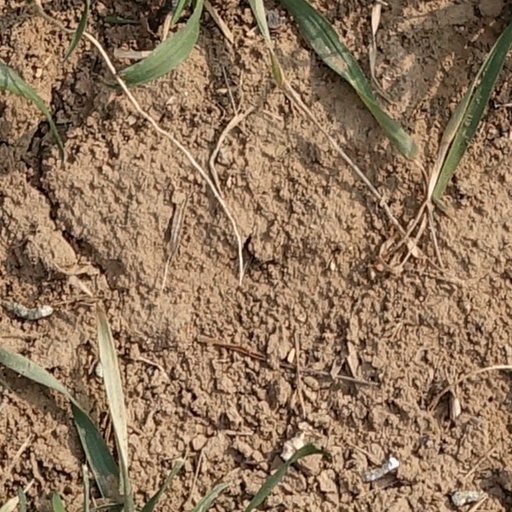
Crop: wheat